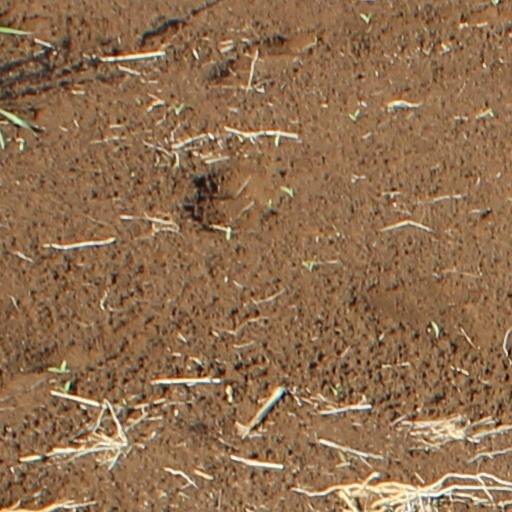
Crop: wheat